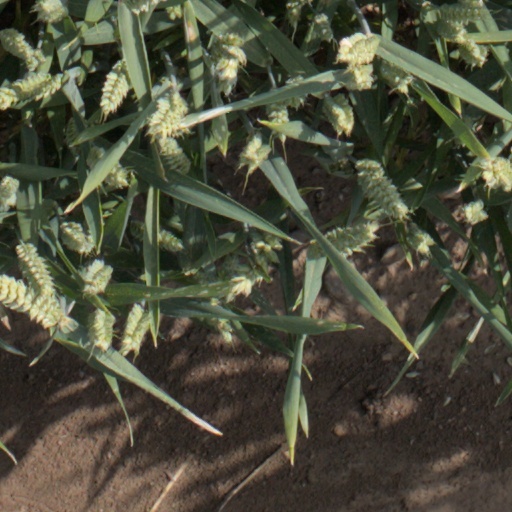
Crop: wheat